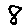
Label: 8